Glasshoughton railway station

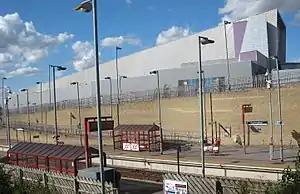
Glasshoughton Station in August 2017 with Xscape behind

Glasshoughton railway station serves Glasshoughton, Castleford in West Yorkshire, England. It lies on the Pontefract Line, operated by Northern, south-east of Leeds.